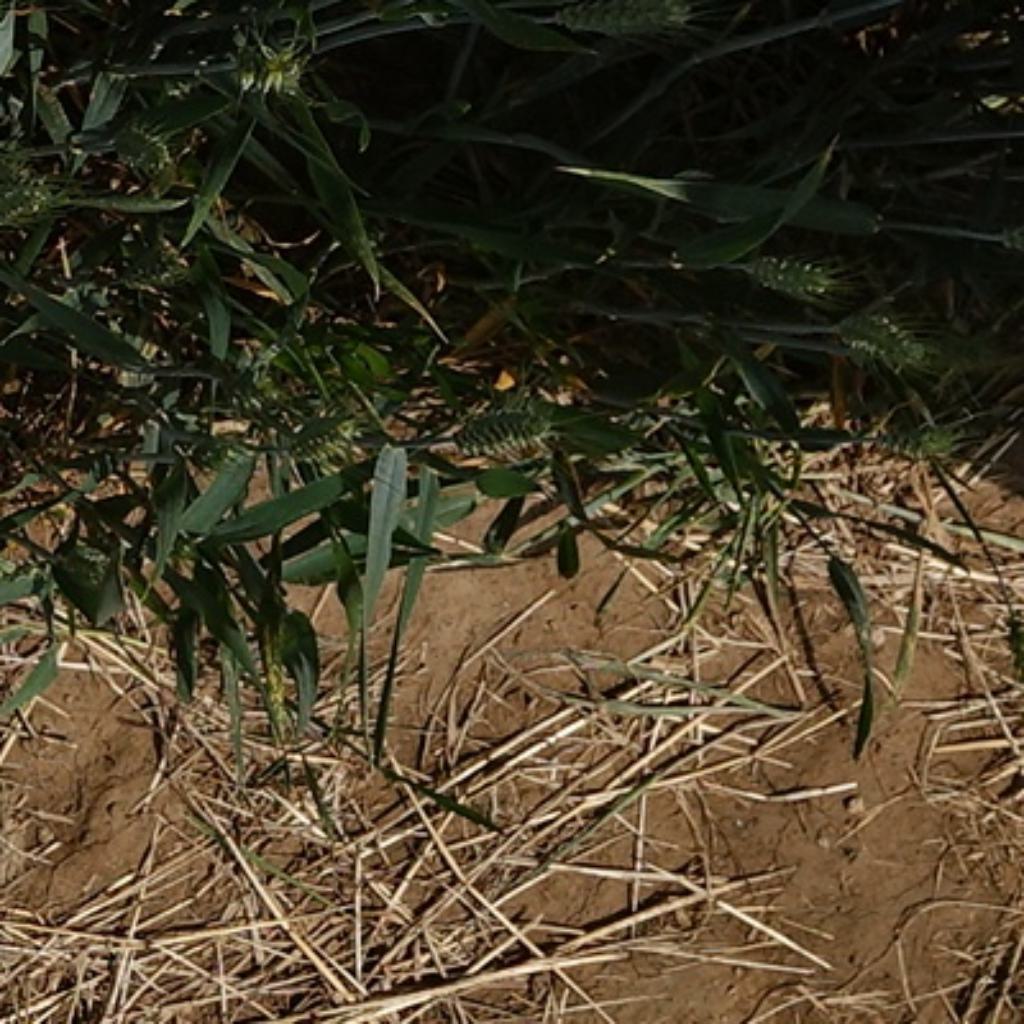
Country: France
Location: VLB
Wheat development stage: Filling